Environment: real
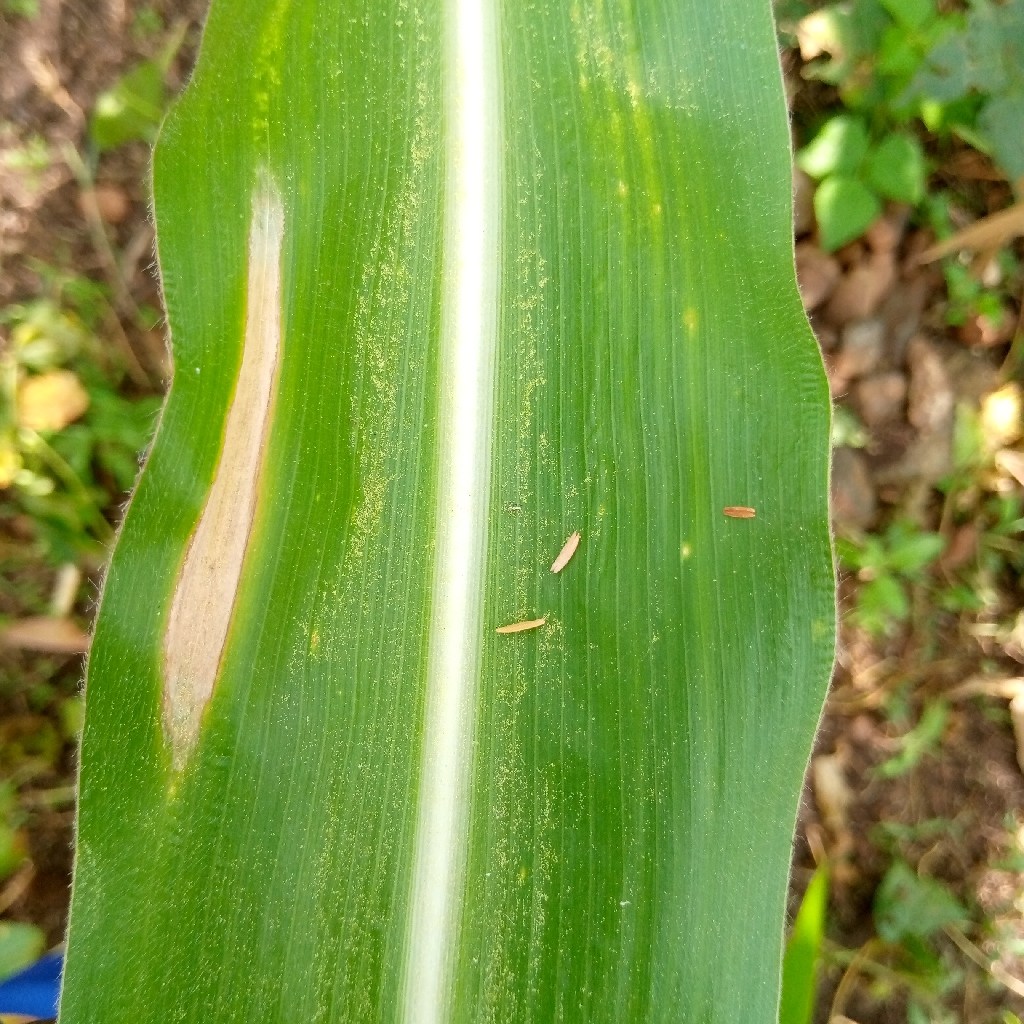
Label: northern_corn_leaf_blight